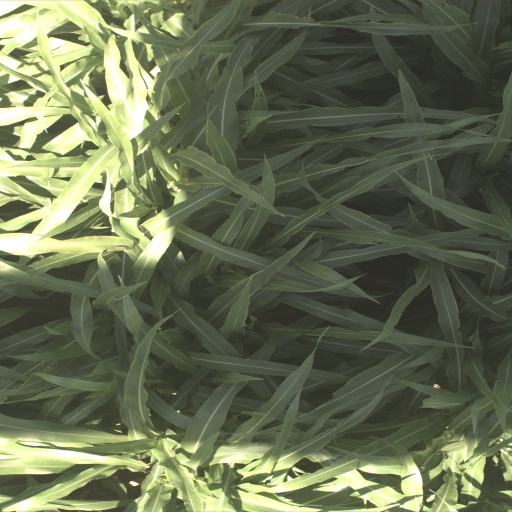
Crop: sorghum